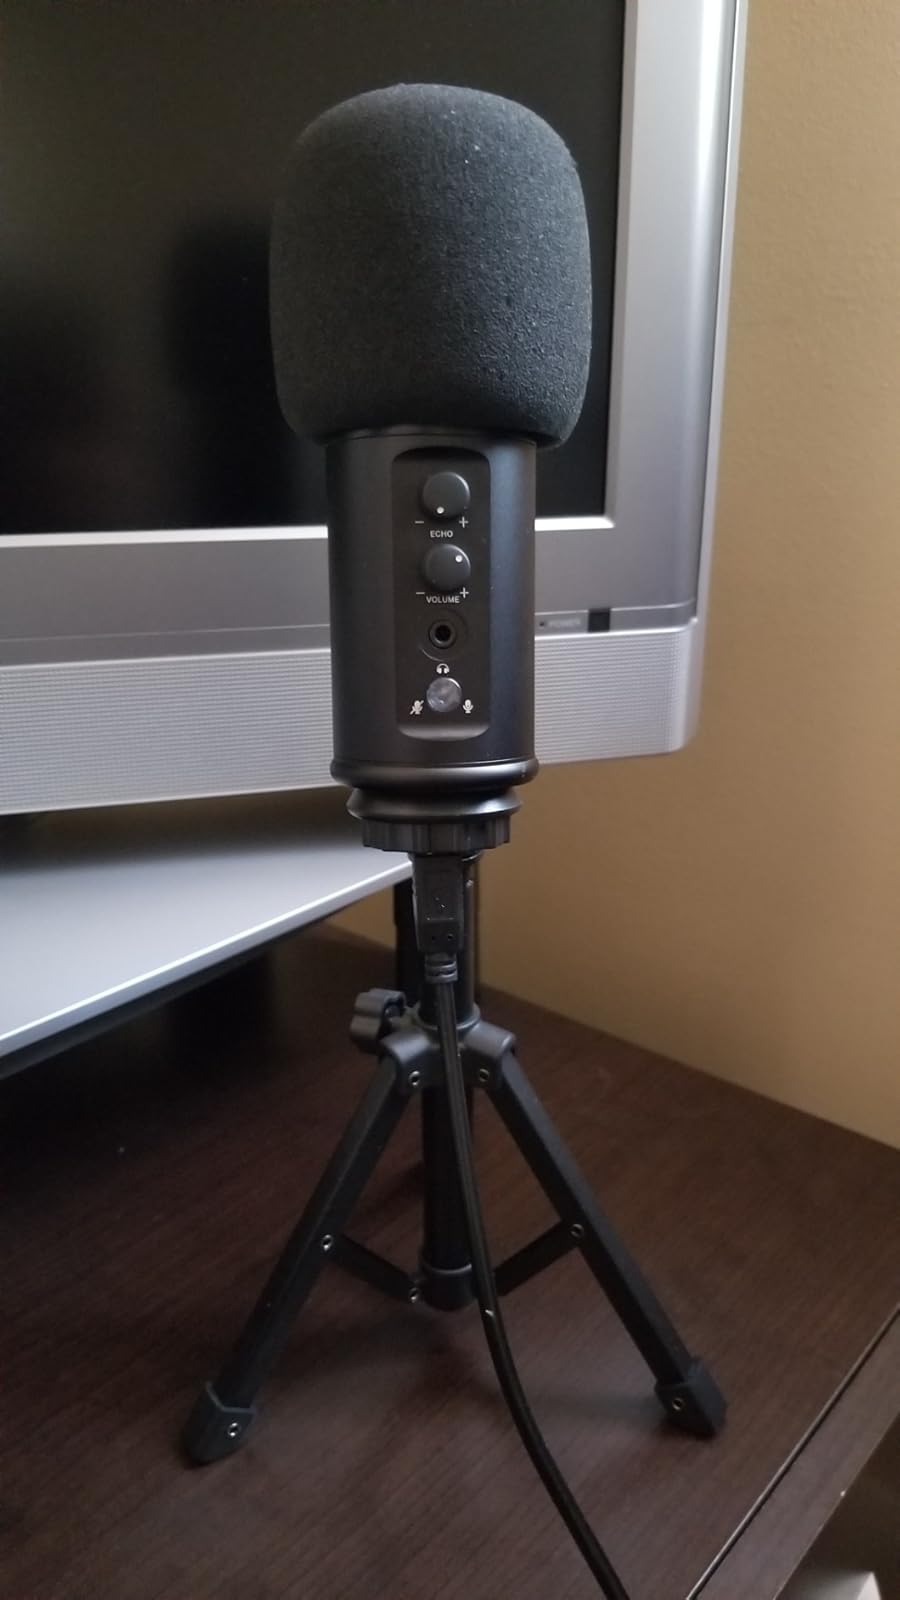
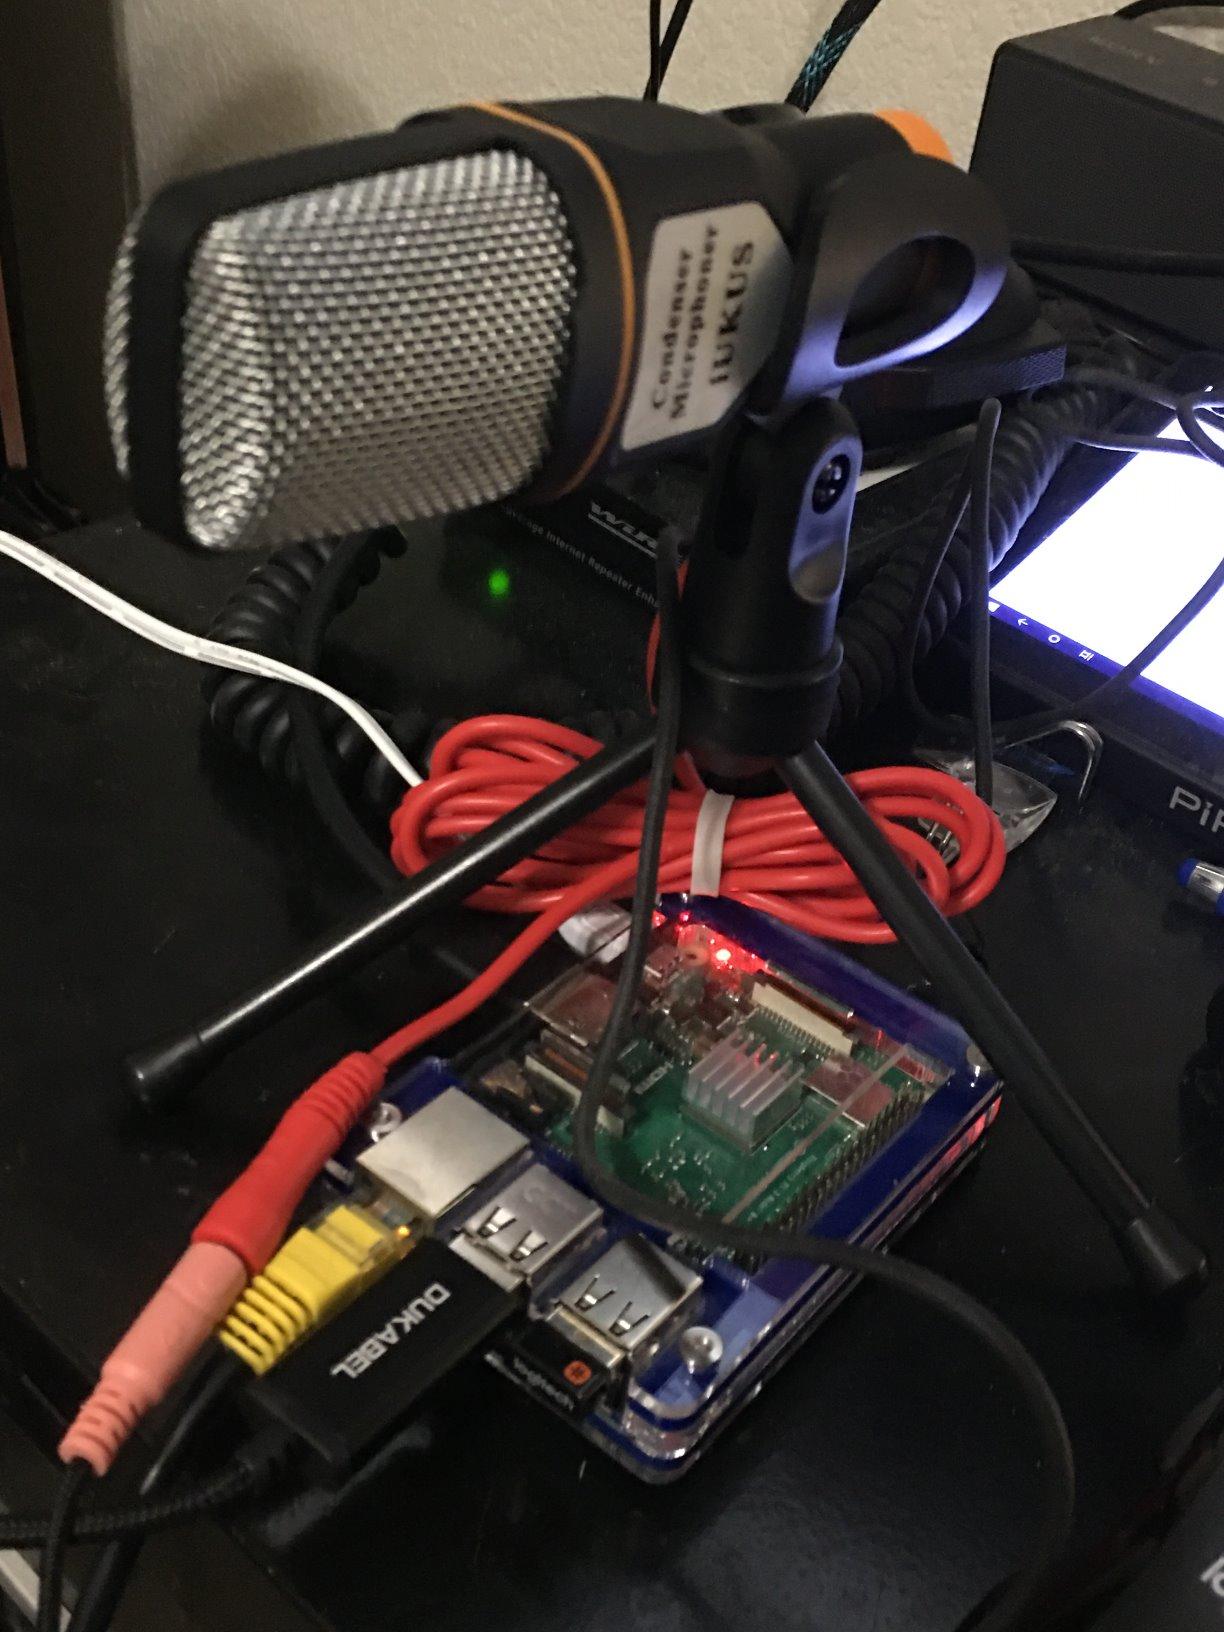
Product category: microphone
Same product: no